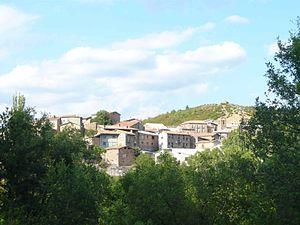
Bonansa est une commune espagnole appartenant à la province de Huesca dans la comarque de la Ribagorce